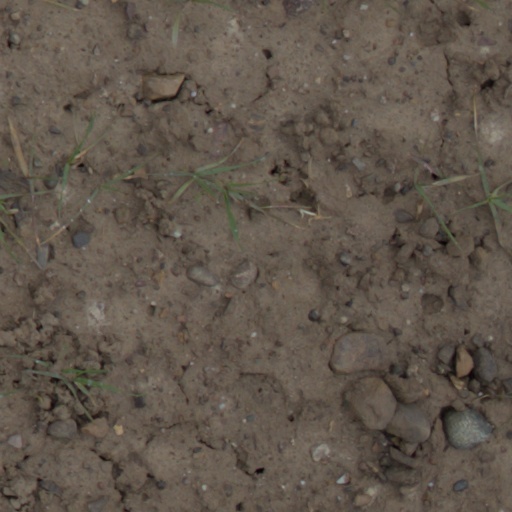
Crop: wheat